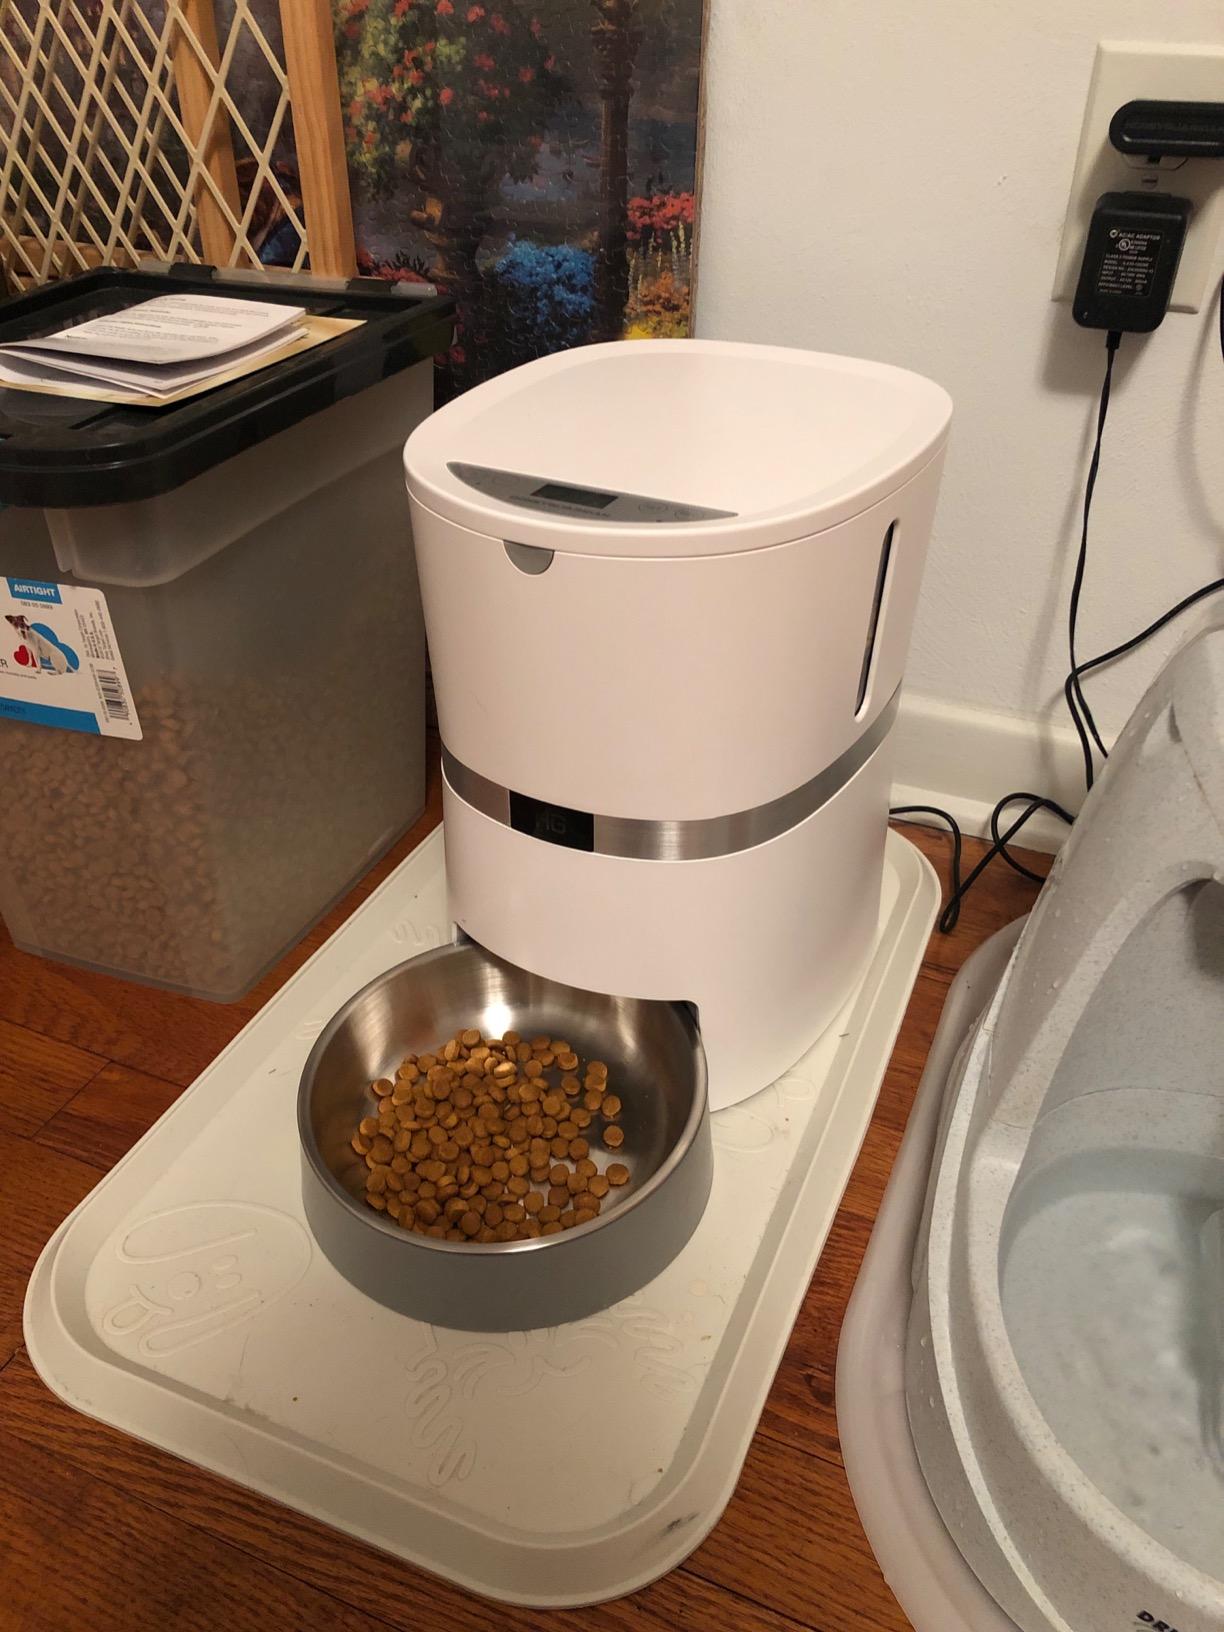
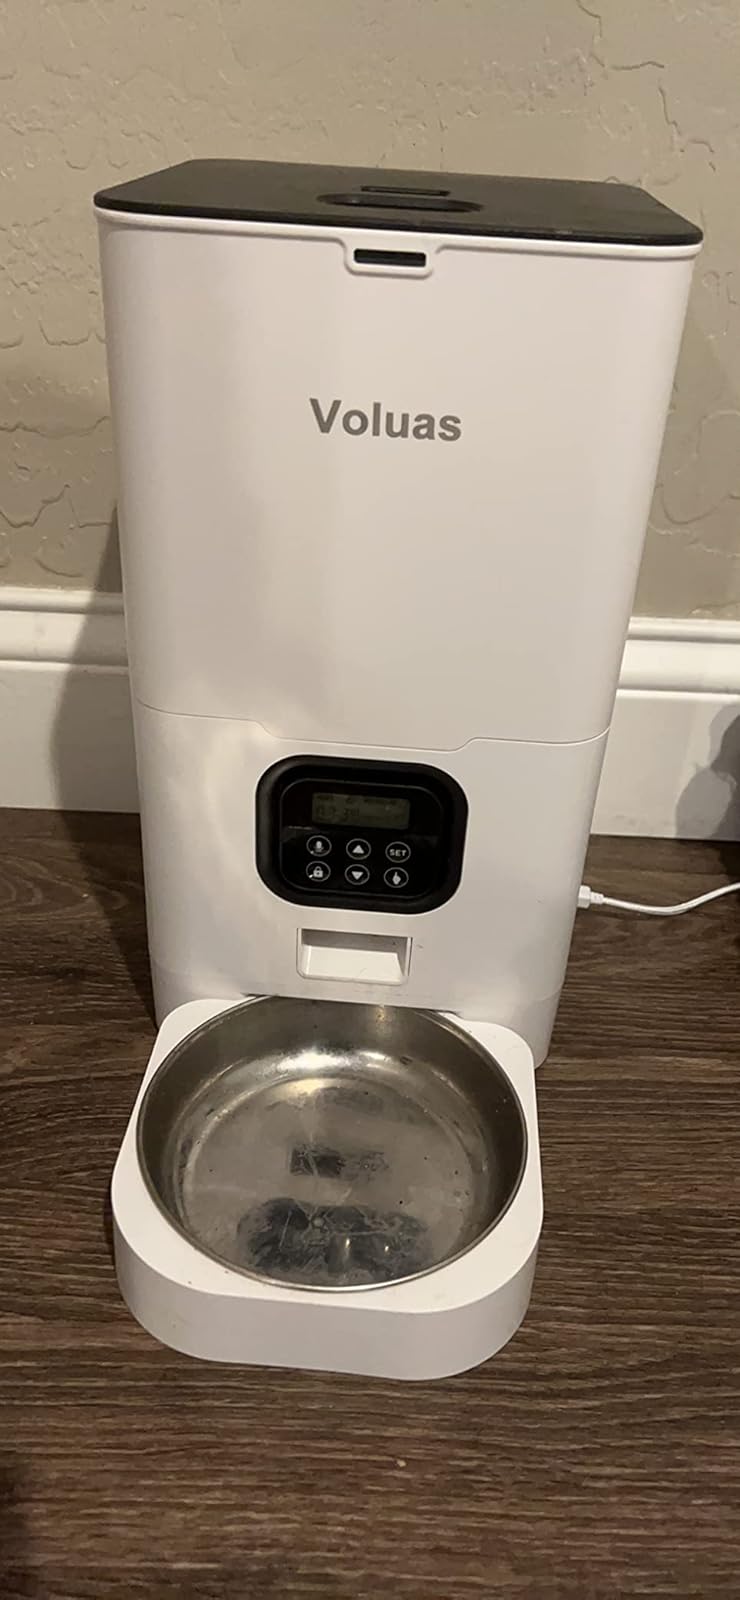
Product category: items_feeder
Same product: no